Adelaide of Susa

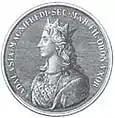
<dfn>11th century coin</dfn>, Adelaide of Susa

In 1069 Henry IV tried to repudiate Adelaide's daughter, Bertha, causing Adelaide's relationship with the imperial family to cool. However, through Bertha's intervention, Henry received Adelaide's support when he came to Italy to submit to Pope Gregory VII and Matilda of Tuscany at Canossa. In return for allowing him to travel through her lands, Henry gave Adelaide Bugey. Adelaide and her son Amadeus then accompanied Henry IV and Bertha to Canossa, where Adelaide acted as mediator, alongside Matilda and Albert Azzo II, Margrave of Milan, among others. Bishop Benzo of Alba sent several letters to Adelaide between 1080 and 1082 encouraging her to support Henry IV in the Italian wars which formed part of the Investiture Controversy. Following this, Adelaide's dealings with Henry IV became closer. She offered to mediate between him and Matilda of Tuscany, and may even have joined him on a campaign in southern Italy in 1084.